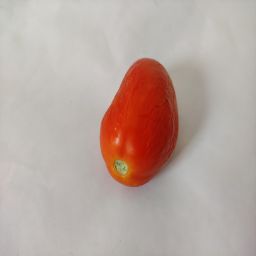
Crop: Tomato
Quality: Old